House music

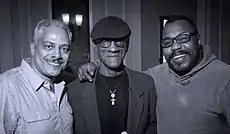
House music pioneers Alan King, Robert Williams and Derrick Carter

One book from 2009 states the name "house music" originated from a Chicago club called the Warehouse that was open from 1977 to 1982. Clubbers to the Warehouse were primarily black gay men, who came to dance to music played by the club's resident DJ, Frankie Knuckles, who fans refer to as the "godfather of house". Frankie began the trend of splicing together different records when he found that the records he had were not long enough to satisfy his audience of dancers. After the Warehouse closed in 1983, eventually the crowds went to Knuckles' new club, The Power House, later to be called The Power Plant, and the club was renamed, yet again, into Music Box with Ron Hardy as the resident DJ. The 1986 documentary, "House Music in Chicago", by filmmaker Phil Ranstrom, captured opening night at The Power House, and stands as the only film or video to capture a young Frankie Knuckles in this early era, right after his departure from The Warehouse.